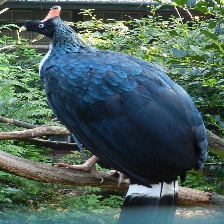
Species: HORNED GUAN
Scientific name: OREOPHASIS DERBIANUS